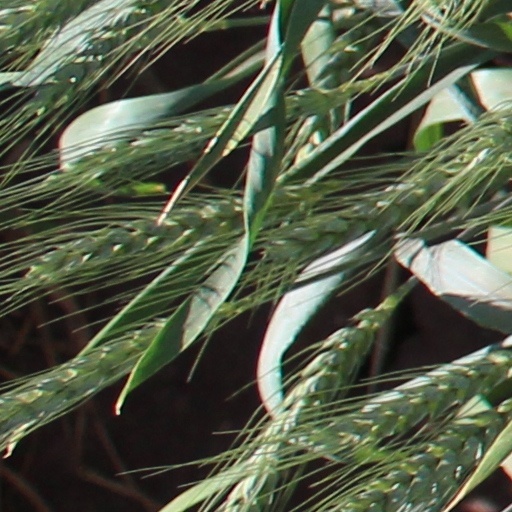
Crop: wheat